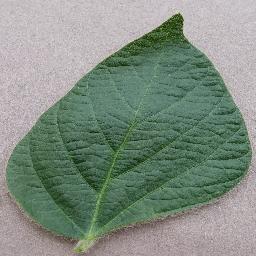
Label: Soybean___healthy